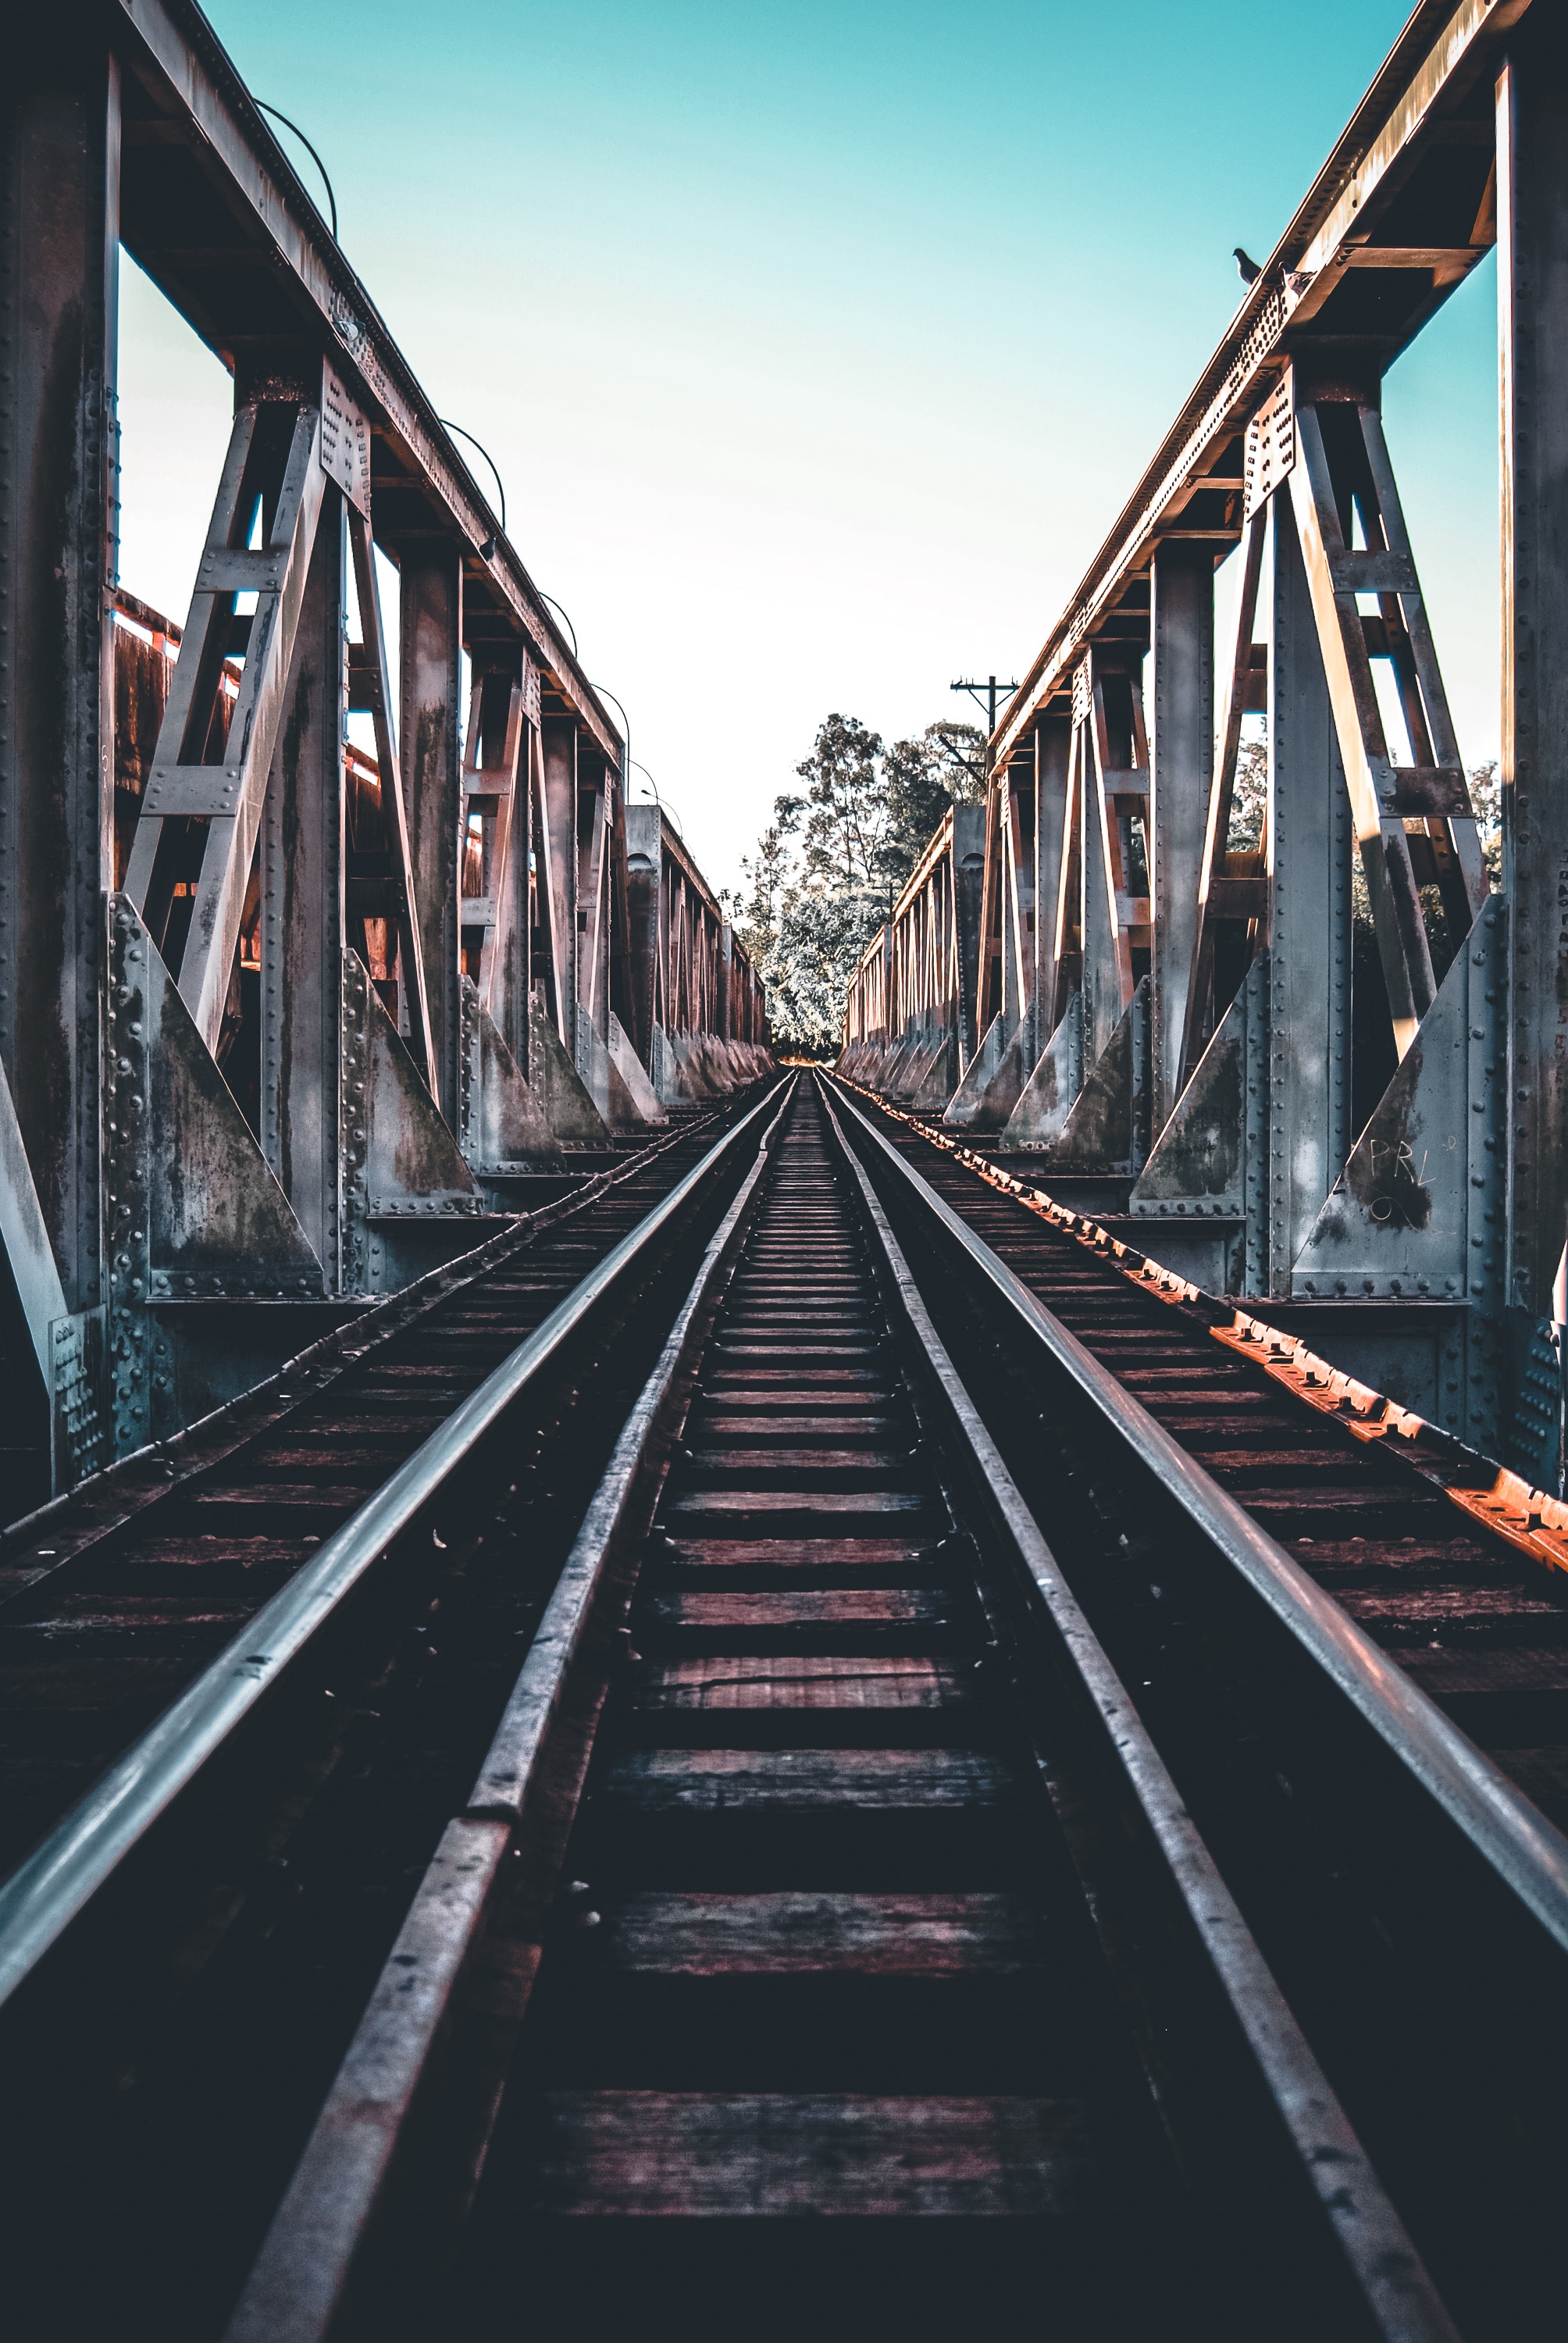
bridge, transport, truss bridge, iron, girder bridge, sky, trestle, line, metal, architecture, track, infrastructure, nonbuilding structure, symmetry, tree, road, thoroughfare, steel, railway, bailey bridge, overpass, compact car, Colorfulness, skyway